UEFA Euro 2004 final

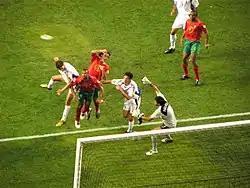
Close-up view of the penalty area and part of the goal, showing three Portuguese players and four Greek players, with Charisteas in the air heading the ball

No substitutions were made by either team at half-time, and Portugal kicked off the second half. Pauleta ran with the ball into the Greek penalty area on 48 minutes, but his shot was blocked by Greek defender Takis Fyssas. Deco then fell to the ground in the penalty area and appealed to the referee for a penalty, but it was not given. Five minutes into the second half, Glendenning wrote that Greece's defence looked "completely impenetrable". Maniche then had an opportunity to shoot outside the penalty area on 53 minutes, but Giannakopoulos tackled him before he could shoot. Greece won their first corner of the match on 57 minutes, which Basinas took, sending the ball into the Portuguese penalty area. It was met by Charisteas around from goal; he sent a powerful header past Ricardo to give Greece the lead. Journalist Matthew Gibbs of "These Football Times" later described the goal as "practically a carbon copy" of Greece's headed winners against France and the Czech Republic in the quarter-final and semi-final, opining that Portugal's defence should have prepared for it.